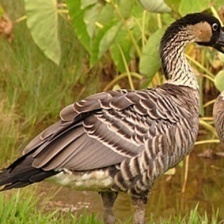
Species: HAWAIIAN GOOSE
Scientific name: BRANTA SANDVICENSIS
ImageNet parent category: goose